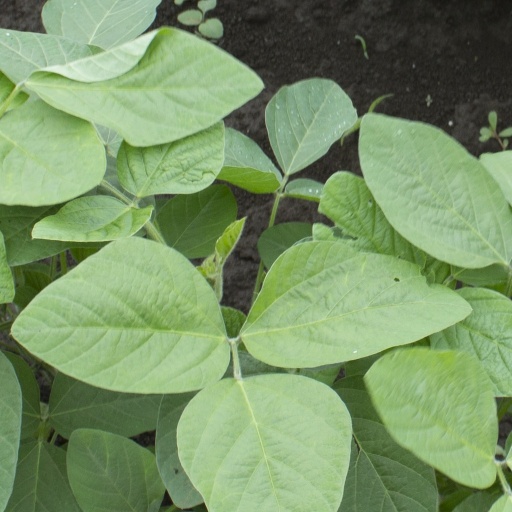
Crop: soybean